Tanks of Japan

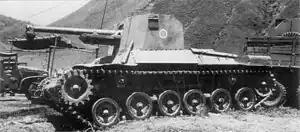
Type 1 Ho-Ni I tank destroyer

The was the ultimate medium tank developed by the Imperial Japanese Army in World War II. Intended to be a heavier, lengthened, more powerful version of Japan's sophisticated Type 4 Chi-To medium tank, in performance it was designed to surpass the US M4 Sherman medium tanks being fielded by the Allied forces. It was to be powered by a "Kawasaki Type 98 800 HP engine Ha-9-IIb" detuned for the tank to 550 hp. Originally, the tank was to be fitted with the same Type 5 75 mm tank gun used on the Type 4 Chi-To and with a front hull-mounted Type 1 37 mm tank gun. Eventually, an 88 mm gun (based on the Type 99 88 mm AA Gun) was planned for the turret. There were also plans for a variant known as the Type 5 Chi-Ri II, which was to be diesel powered and using the Type 5 75 mm tank gun as its main armament.